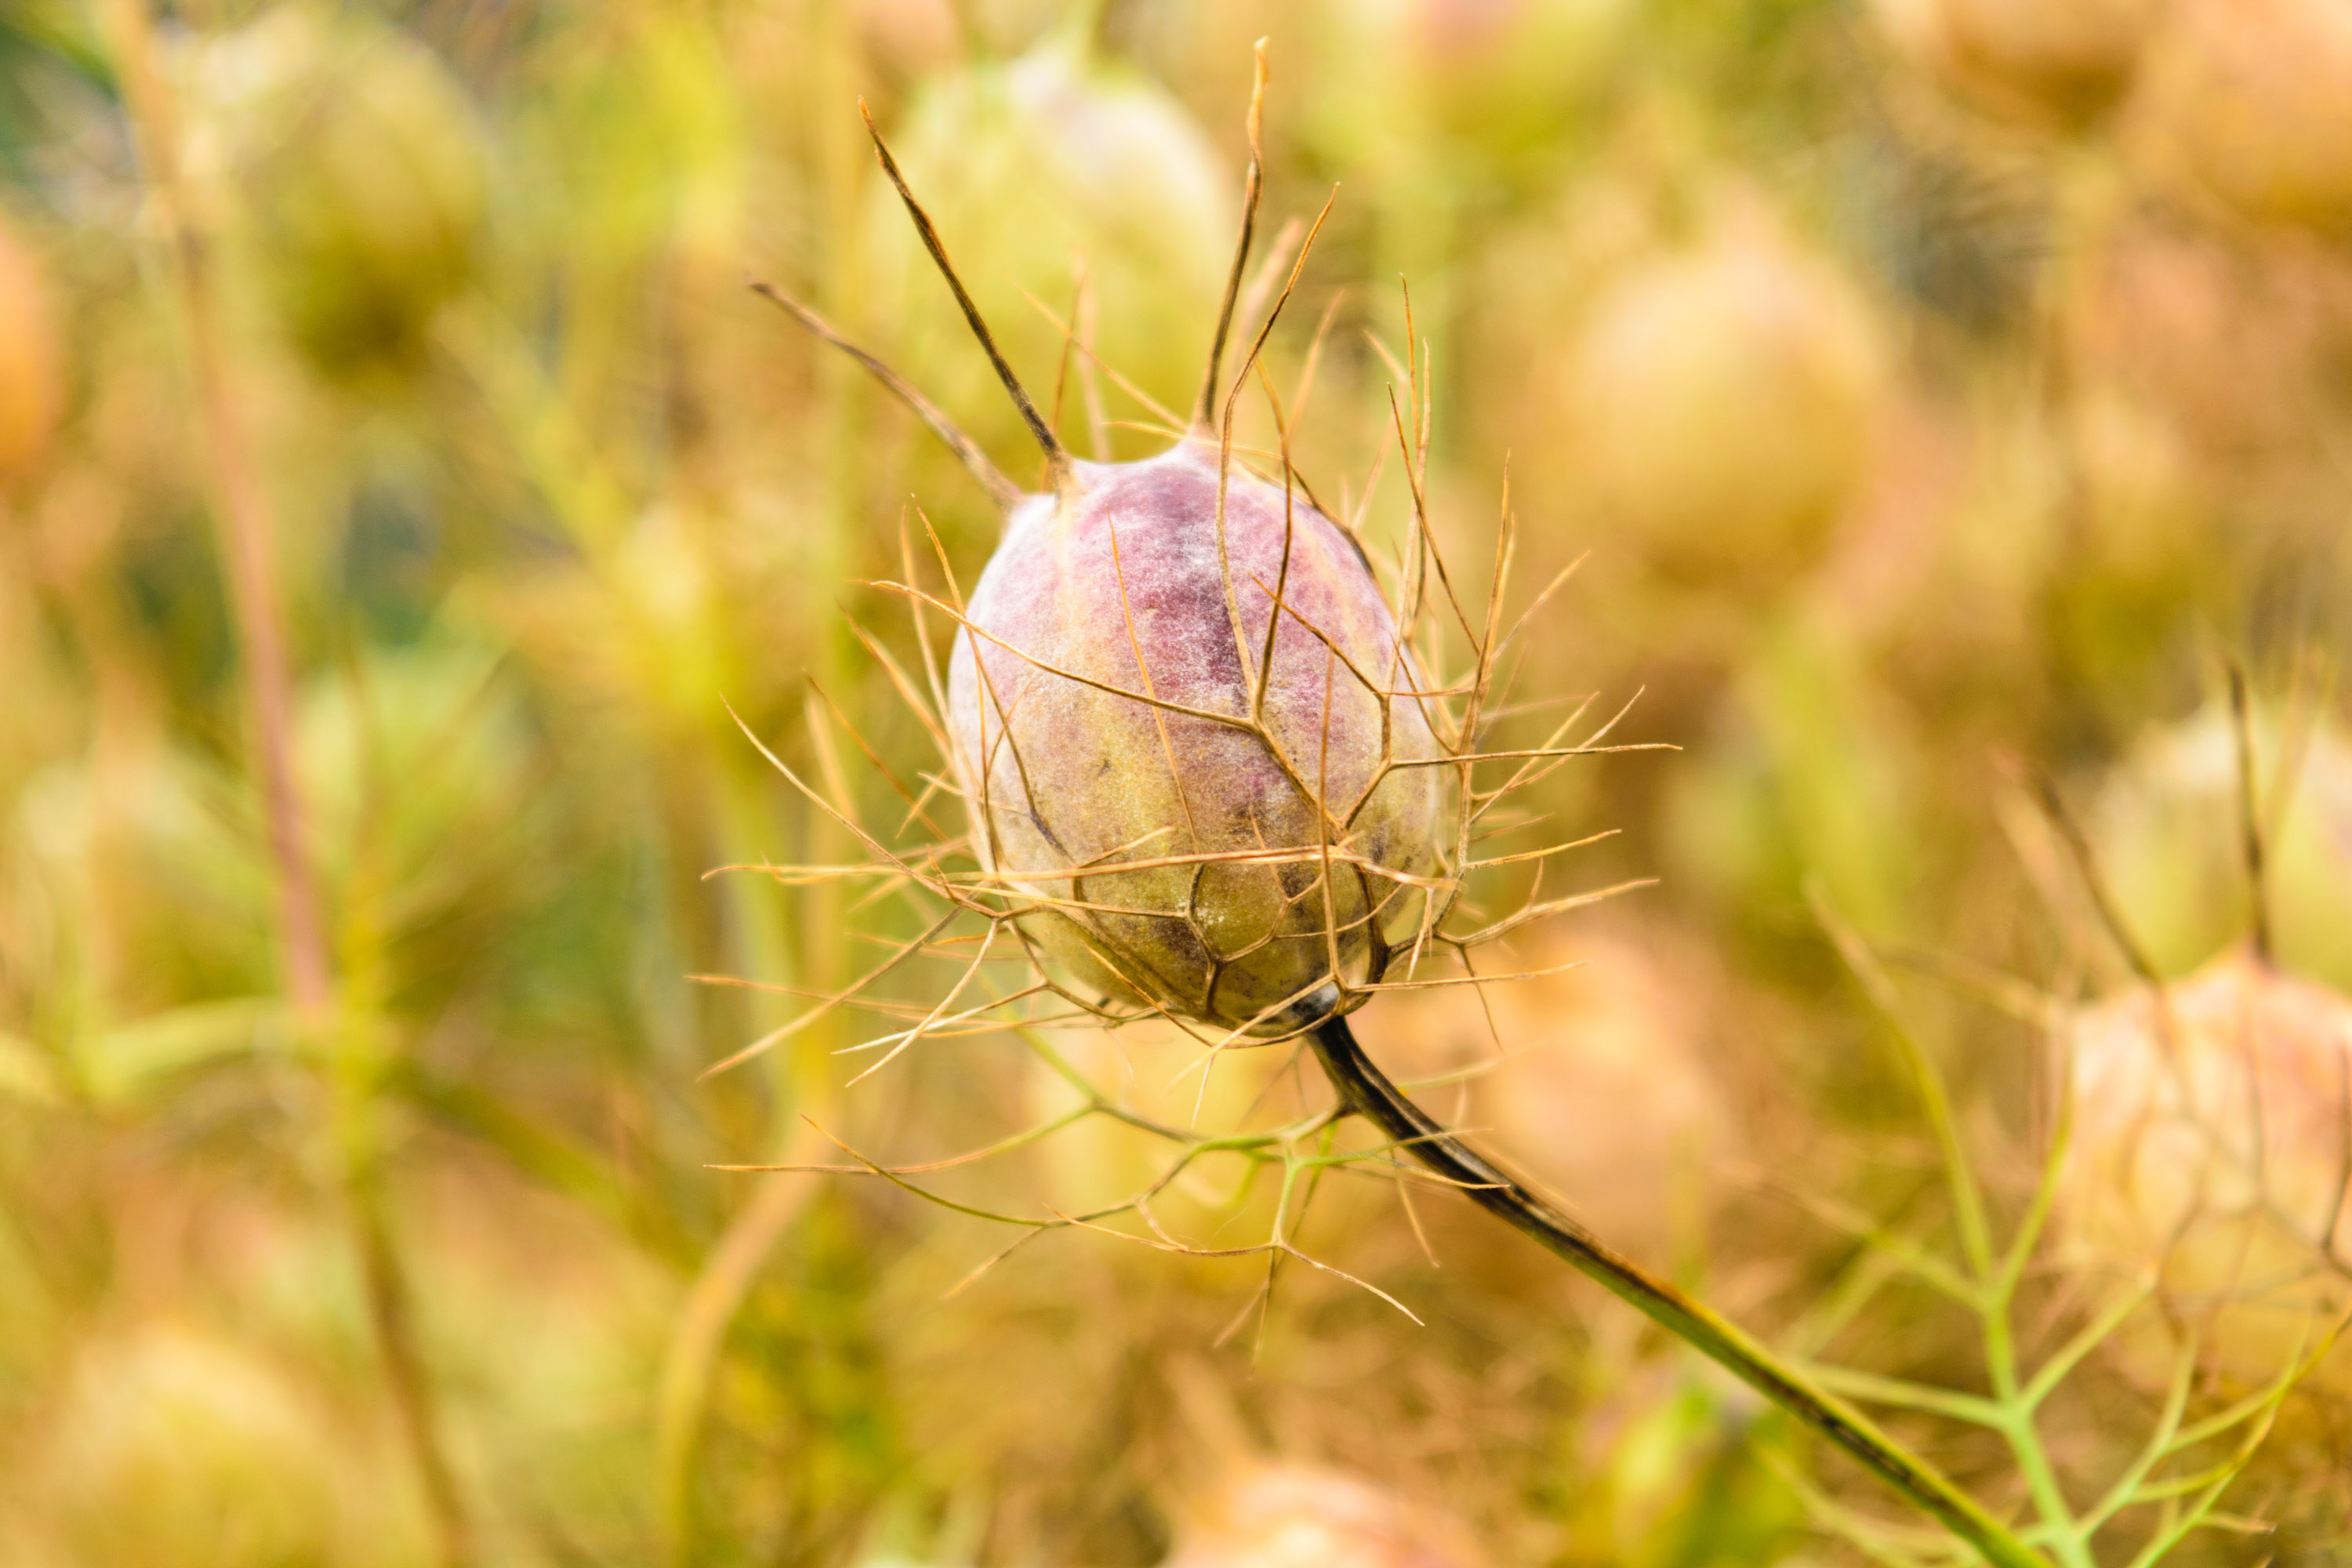
goad, flower, plant, wood, twig, grass, natural landscape, terrestrial plant, flowering plant, macro photography, landscape, insect, bud, wildlife, plant stem, spider web, wildflower